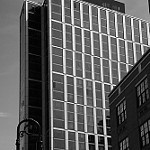
Label: B & W